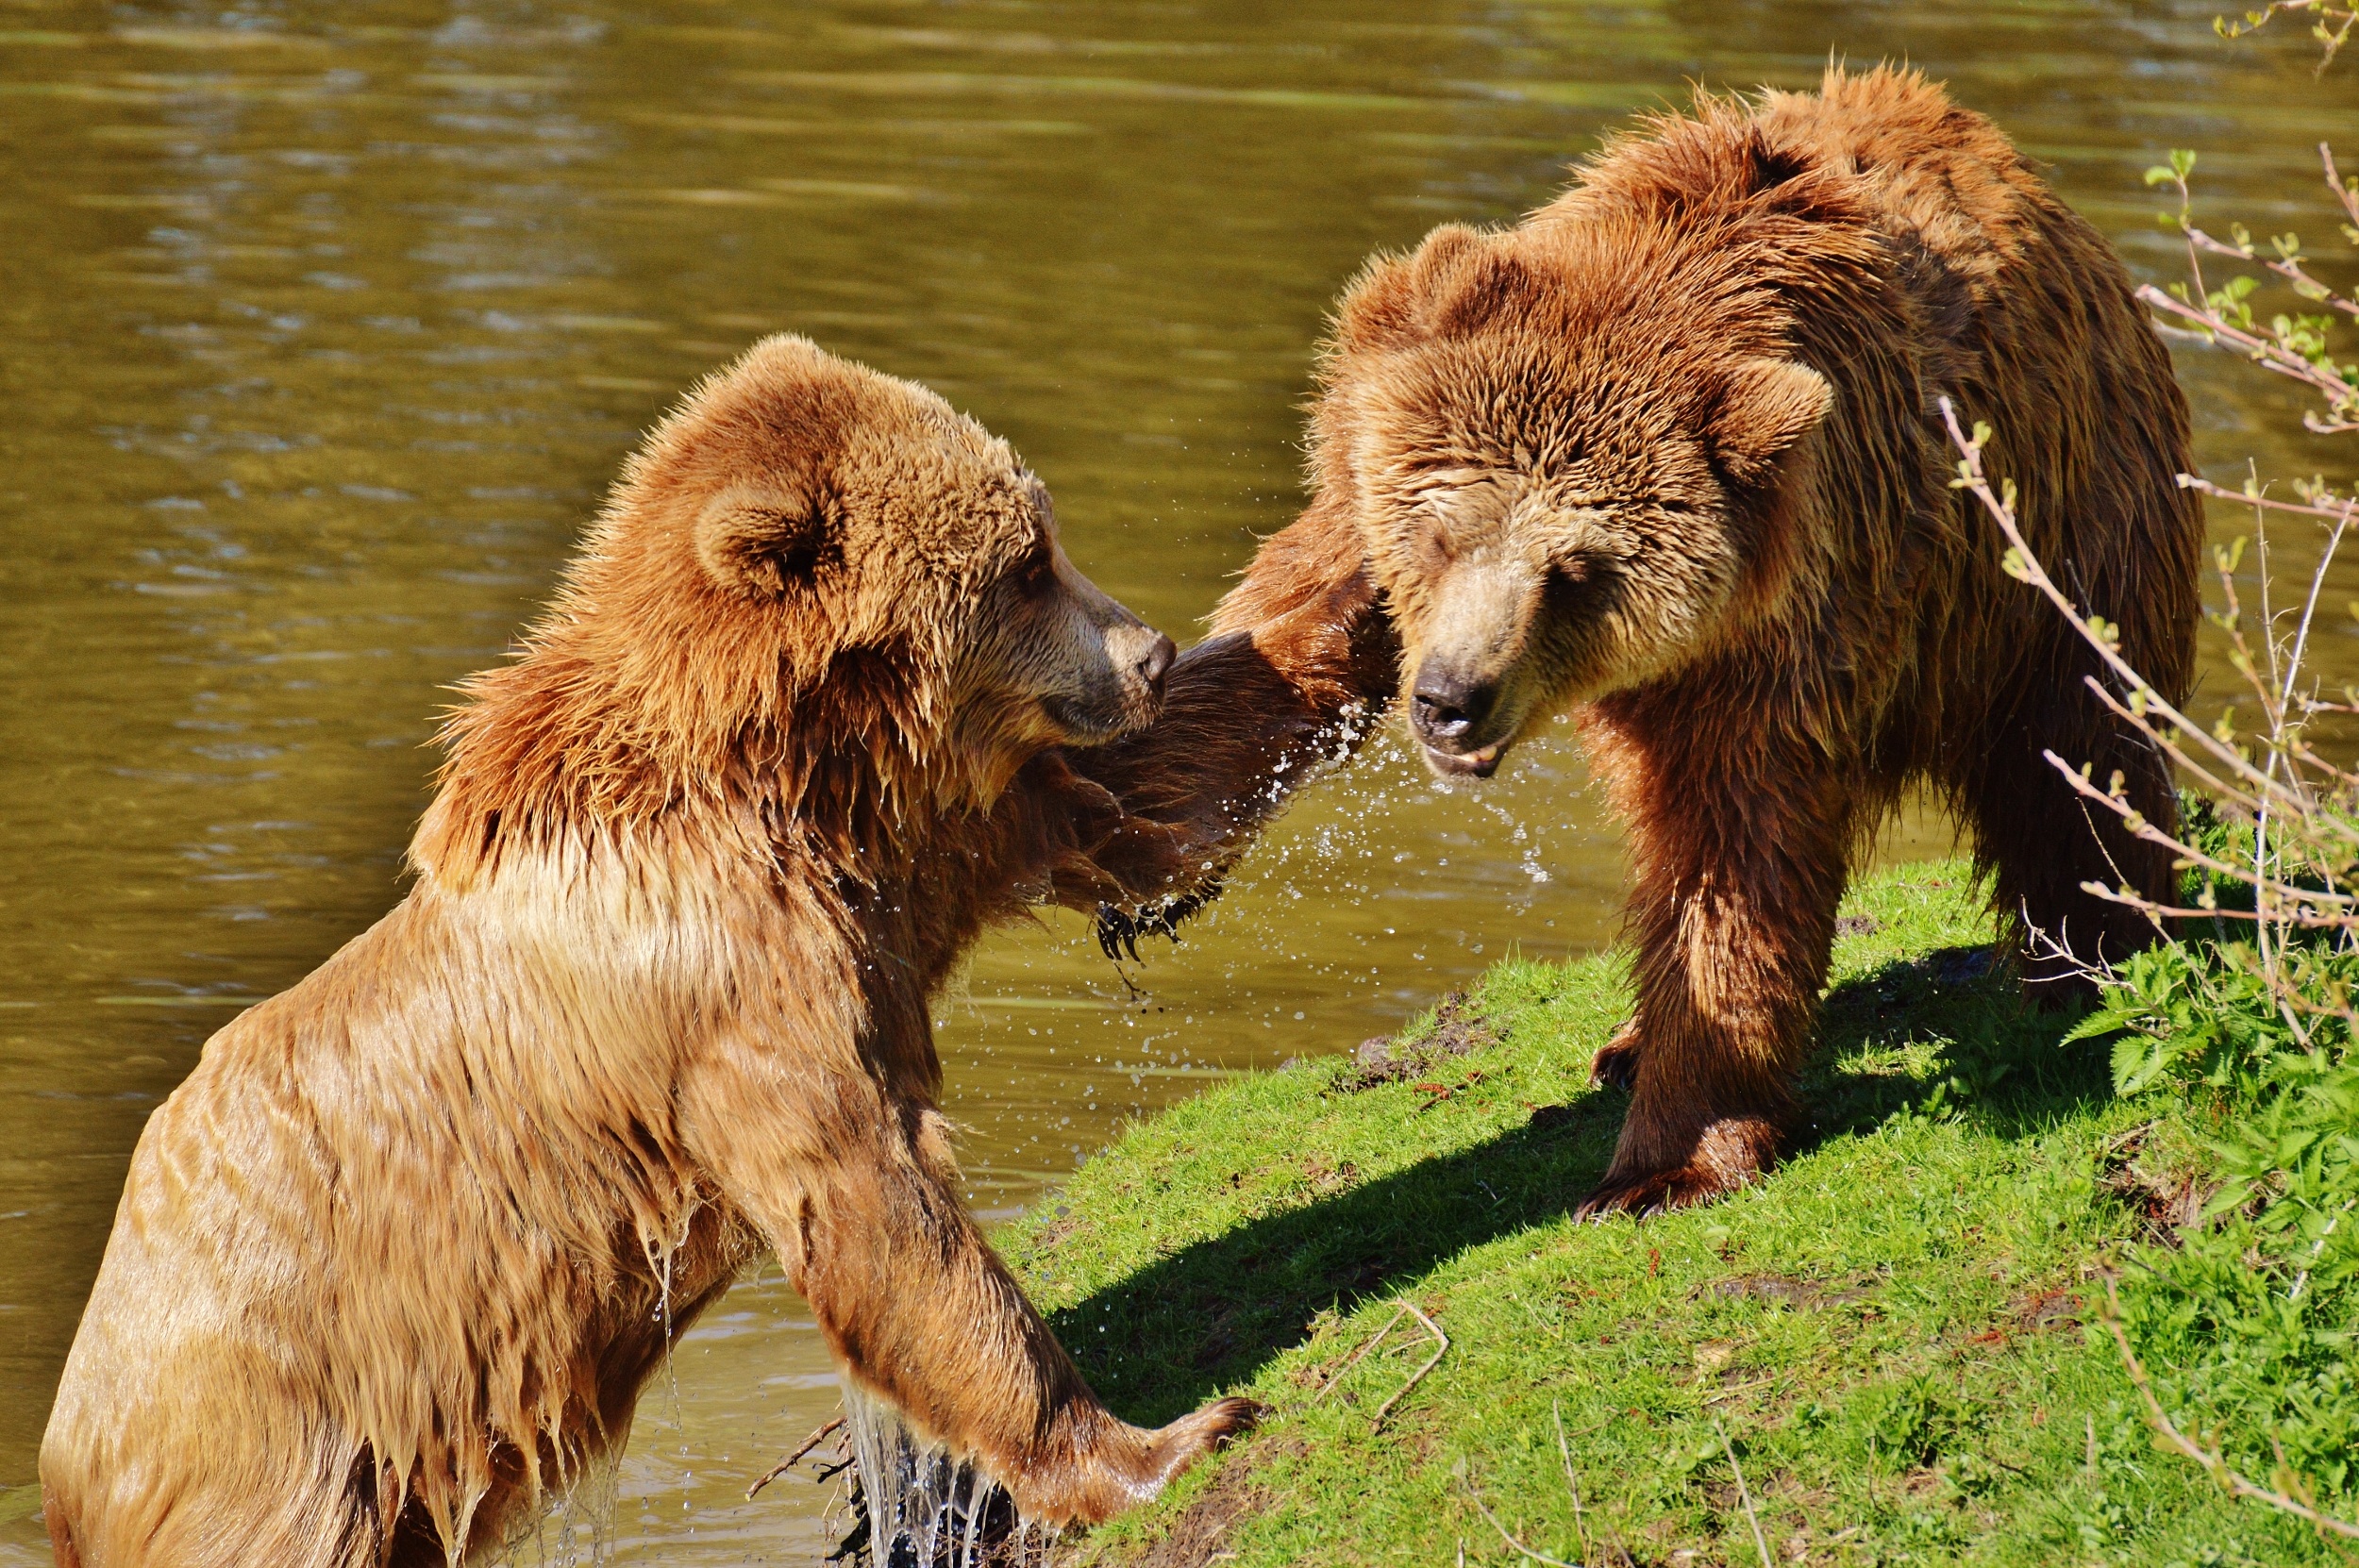
water, nature, forest, play, animal, bear, wildlife, fur, mammal, fauna, brown bear, wild animal, vertebrate, animal world, dangerous, wildlife park, wildpark poing, grizzly bear, slap in the face, dog breed group